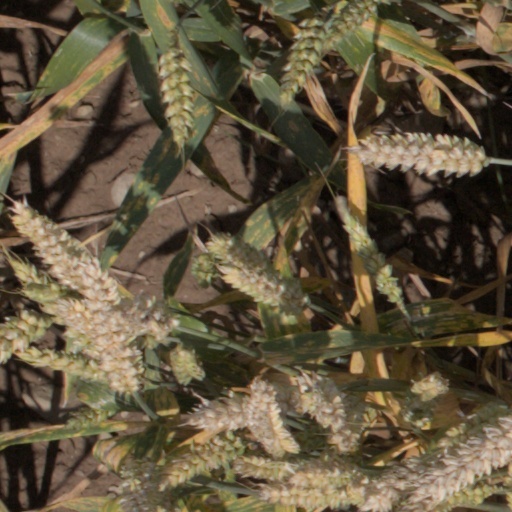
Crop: wheat